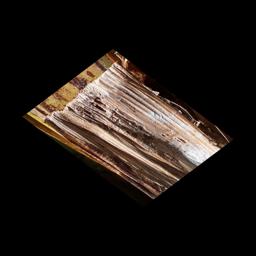
Label: BACTERIAL SOFT ROT